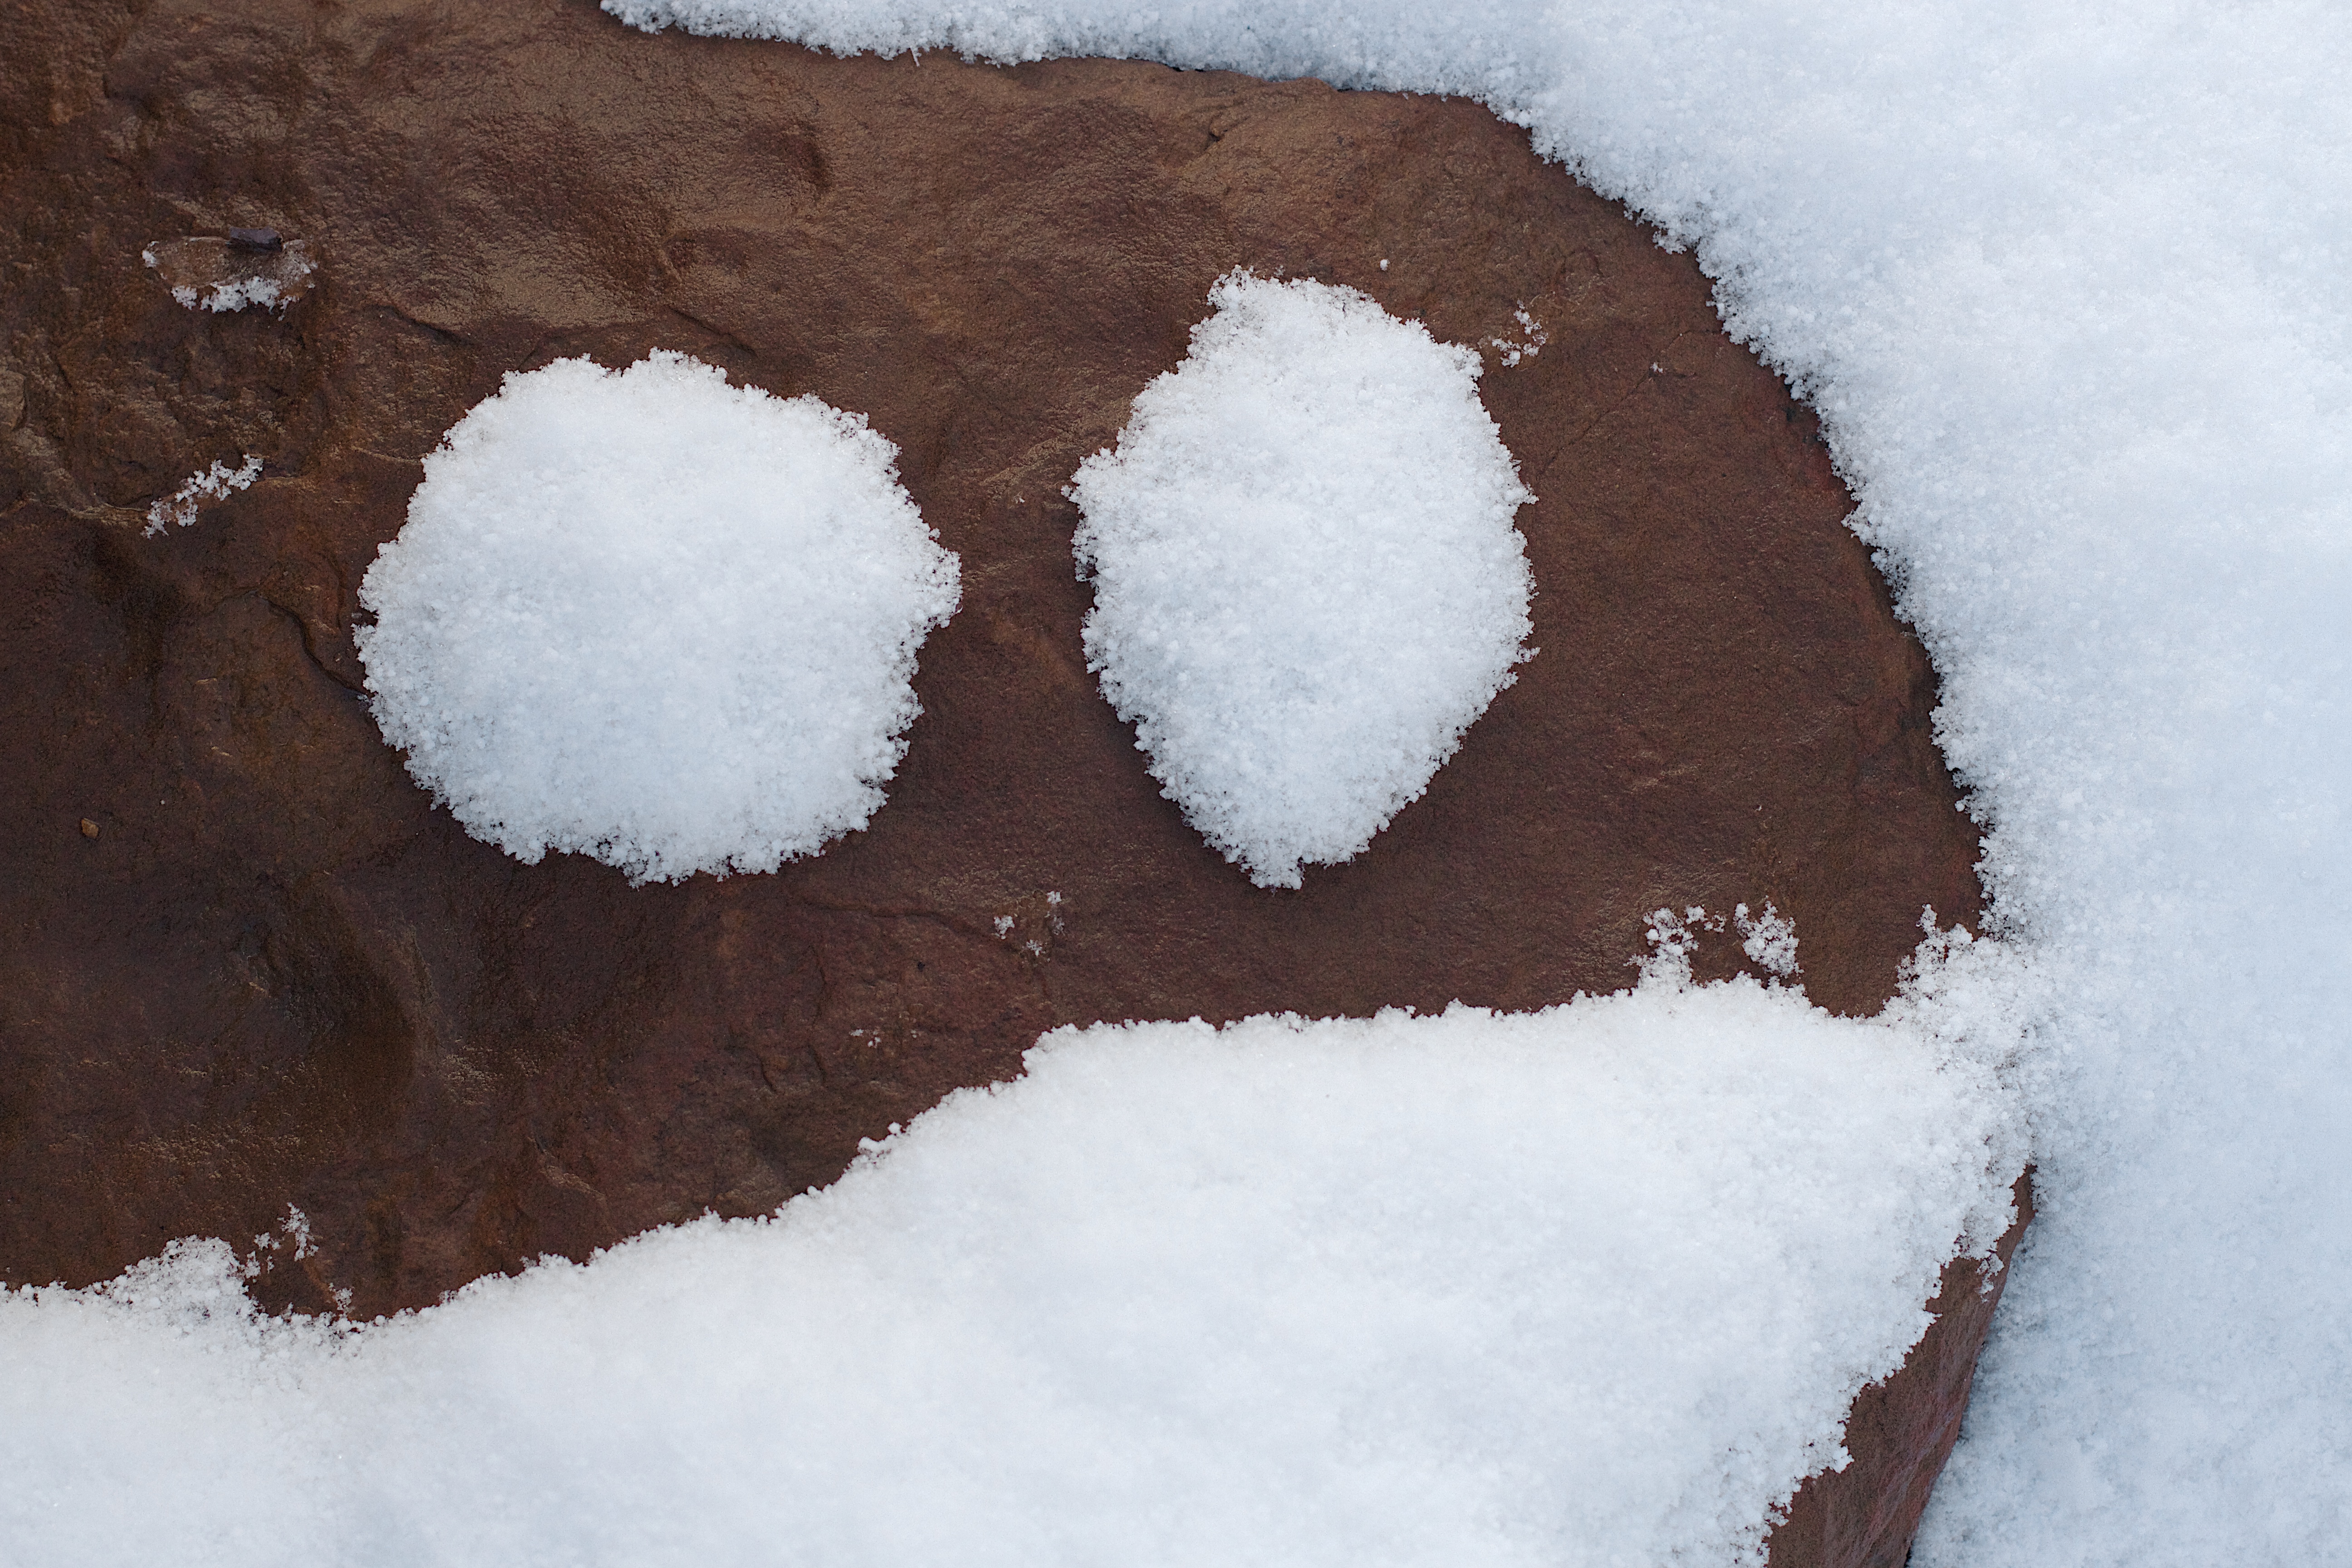
snow, winter, white, frost, ice, weather, soil, season, coconut, eyes, freezing